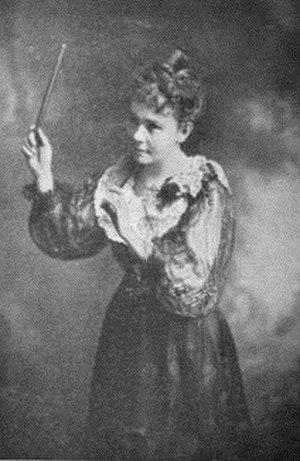
Stella prince Stocker est une compositrice et chef de chœur américaine.